Carlos Sánchez Mato

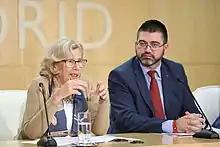
Manuela Carmena and Sánchez Mato, on 15 November 2017.

During his time as Councillor of Economy and Finance, Sánchez Mato clashed with Cristóbal Montoro, Minister of Finance, and, ultimately, also with Manuela Carmena, regarding the rule of spending imposed from the National Government and the Economic Financial Plan (PEF) for the municipality that, through austerity measures, constrained the budgetary plans initially envisioned by the City Council. This led to Carmena removing him off from the Government Board in December 2017. He was then re-shuffled to the Presidency of the district of Latina, a position he effectively assumed on 12 January 2018, replacing .